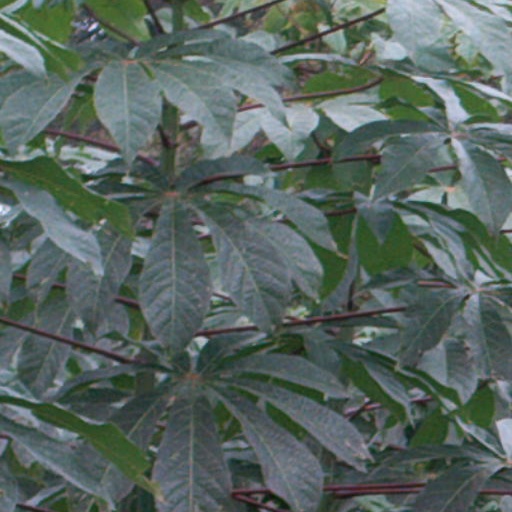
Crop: cassava